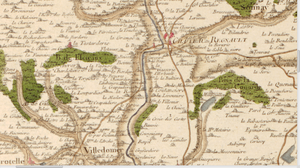
Carte de Cassini n°29, zoom sur Château-Regnault, 1756.
Château-Renault est une commune française située dans le département d'Indre-et-Loire, en région Centre-Val de Loire.